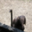
Label: bird